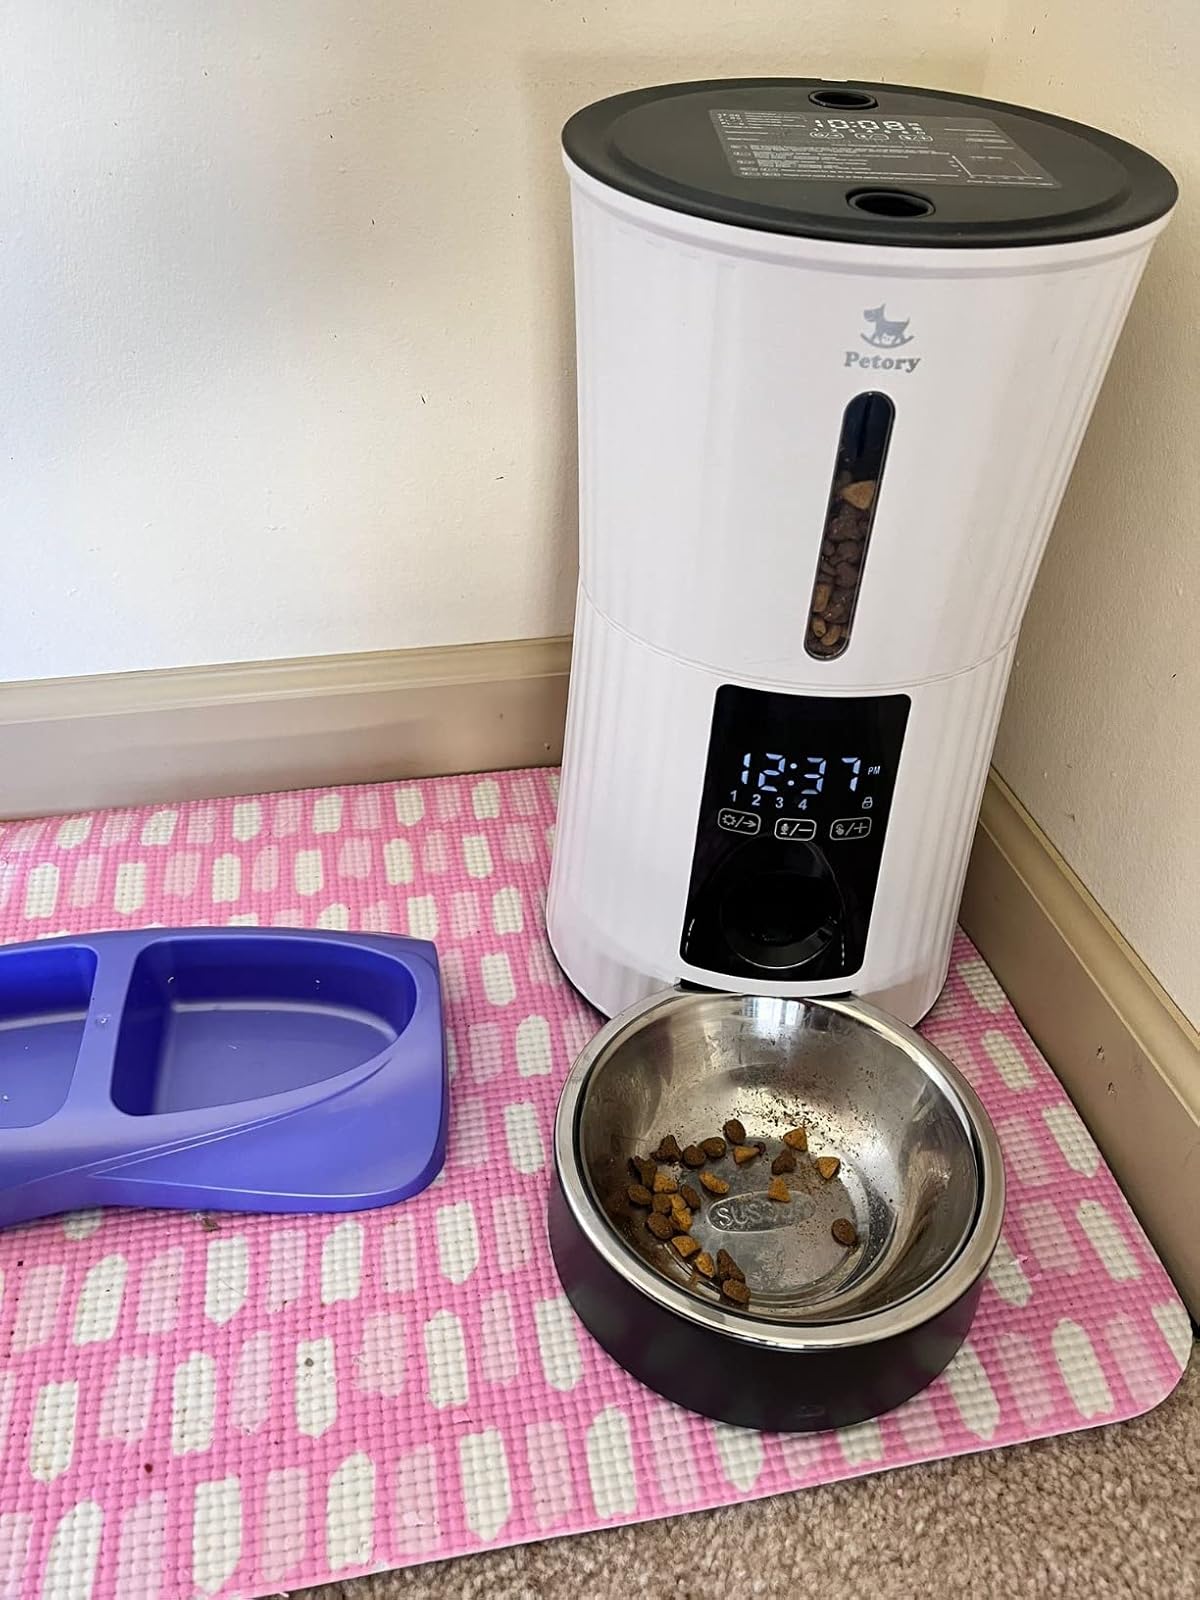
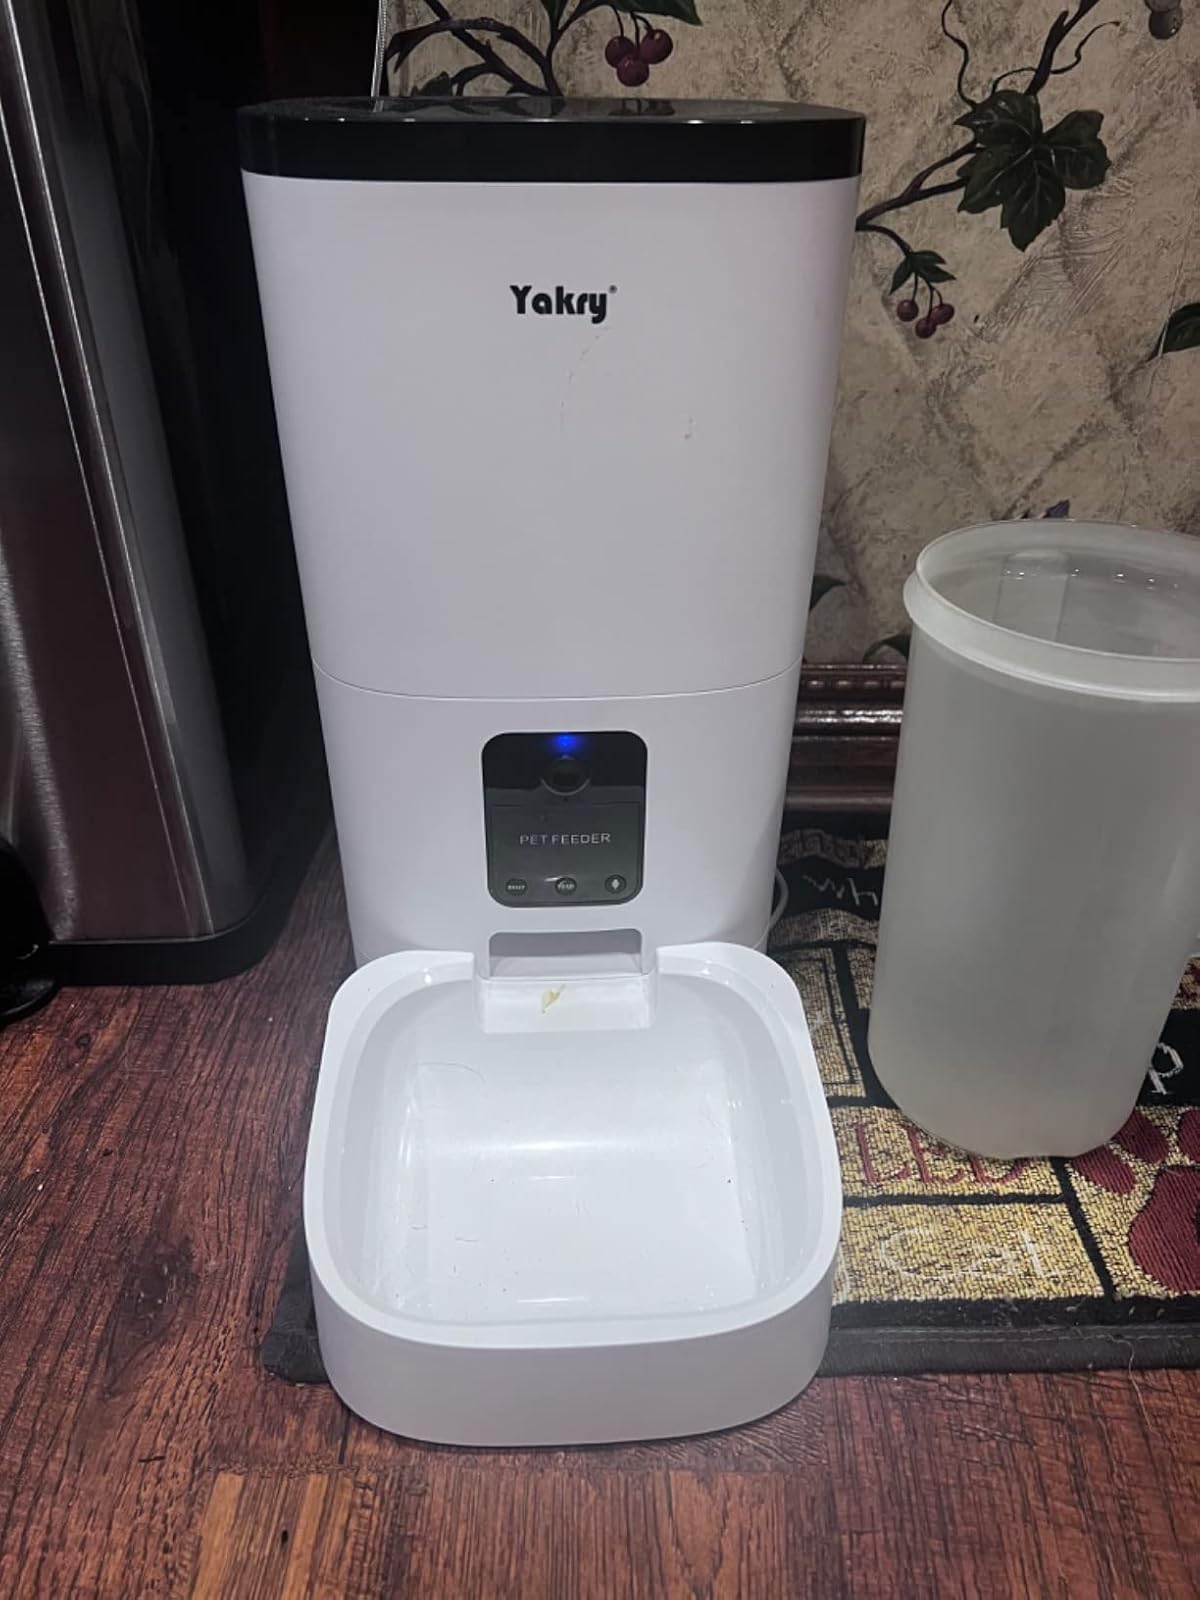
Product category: items_feeder
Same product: no